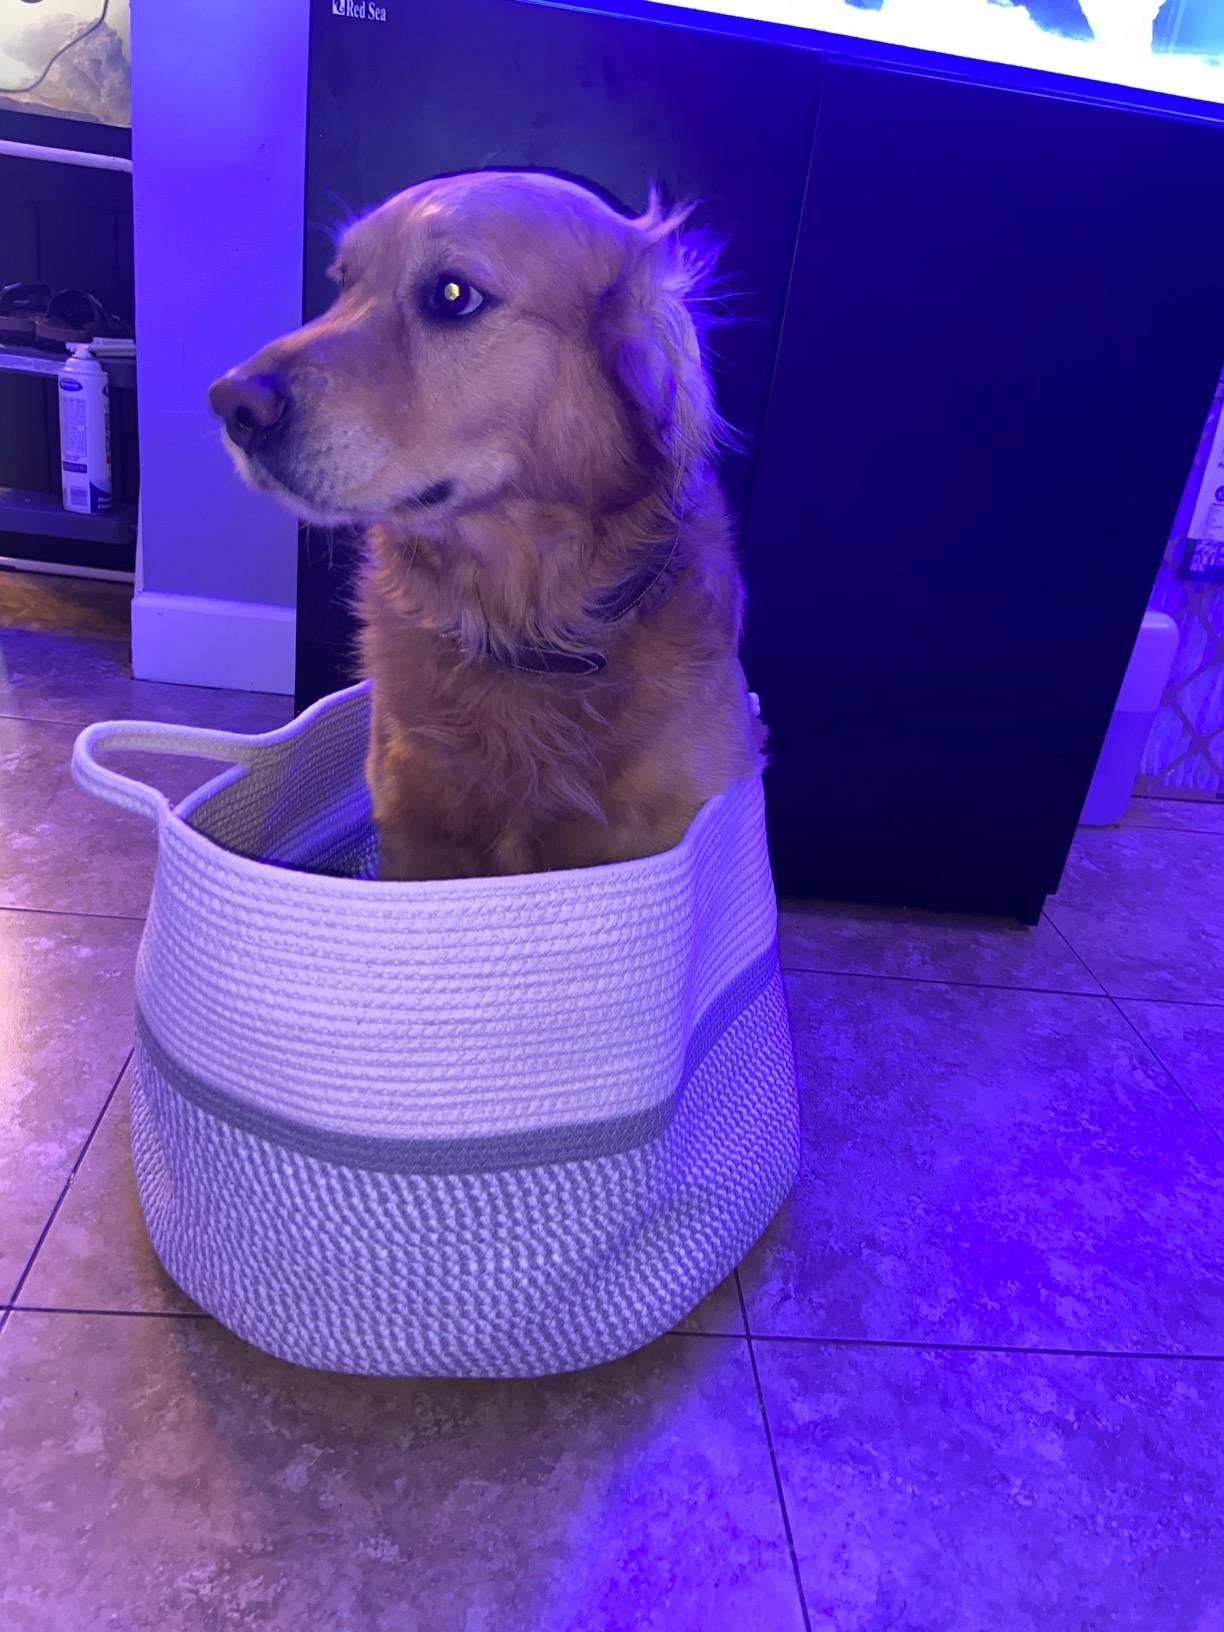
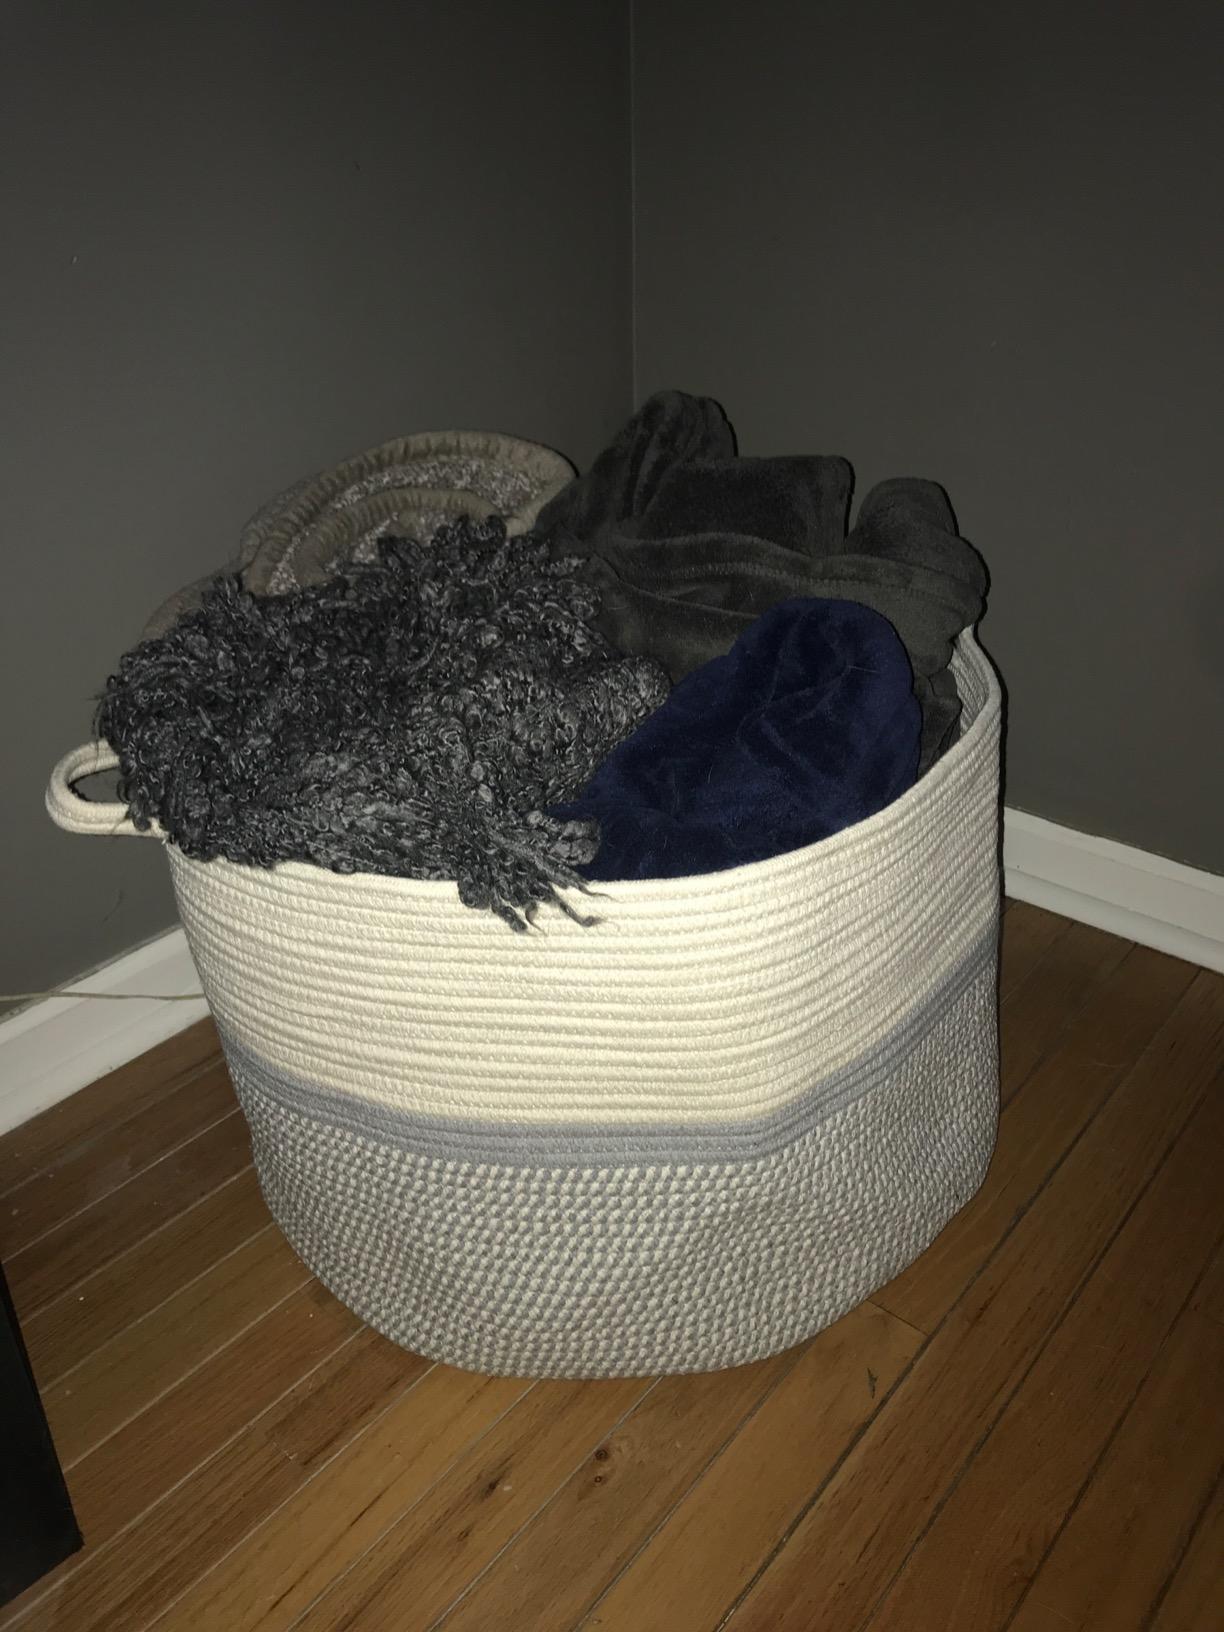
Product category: items_hamper
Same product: yes